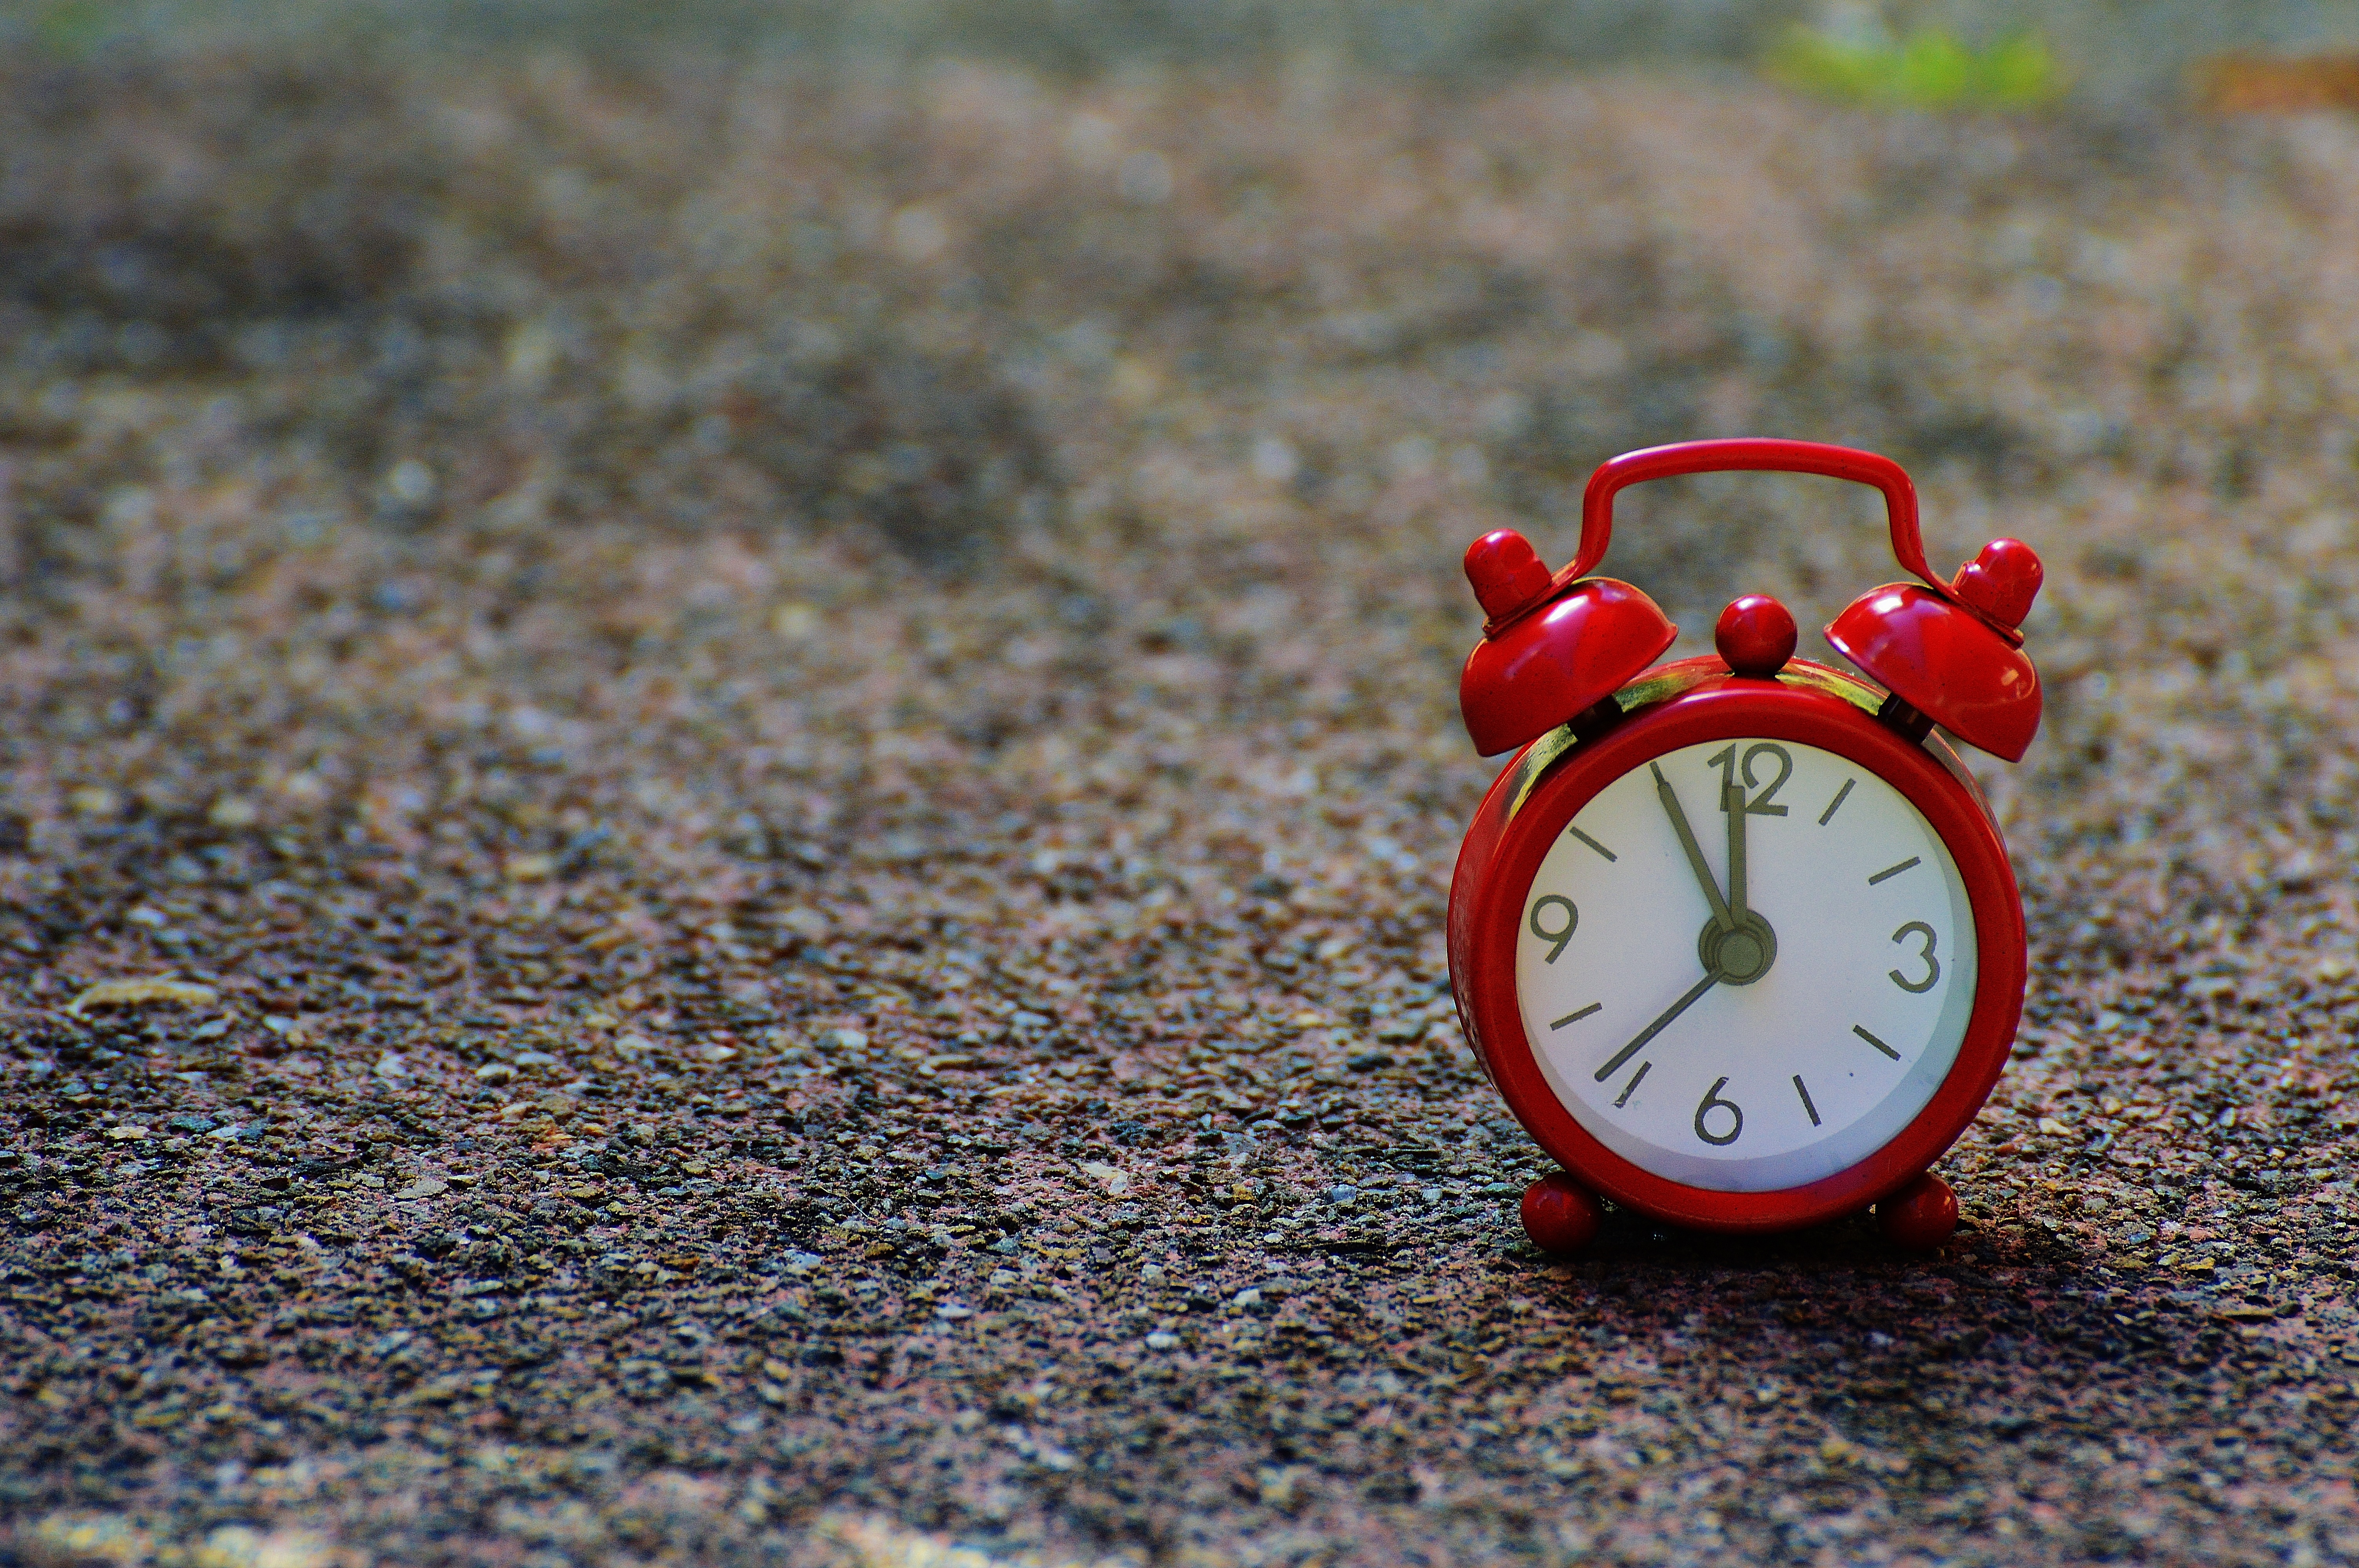
grass, clock, time, alarm clock, red, dial, close up, cool image, disaster, cool photo, hours, pointer, time indicating, time of, macro photography, the eleventh hour, ring the bell